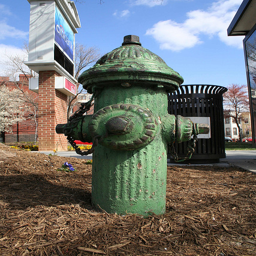
A green fire hydrant sits next to a black trash can.
A close up of a green fire hydrant surrounded by mulch.
Ground level shot of a green fire hydrant adjacent to the sidewalk
A green fire hydrant with a trash can behind it.
A green fire hydrant sits in the brown mulch.